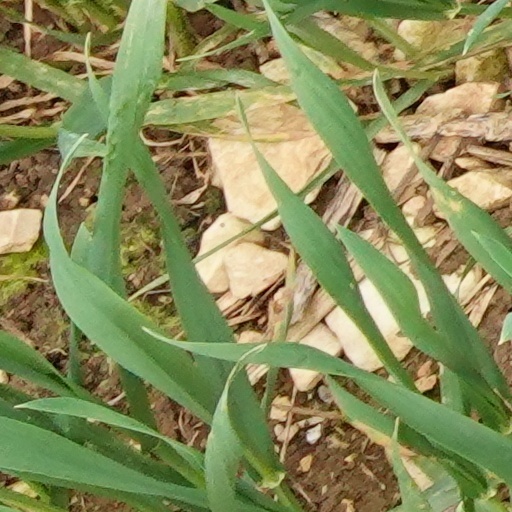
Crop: wheat